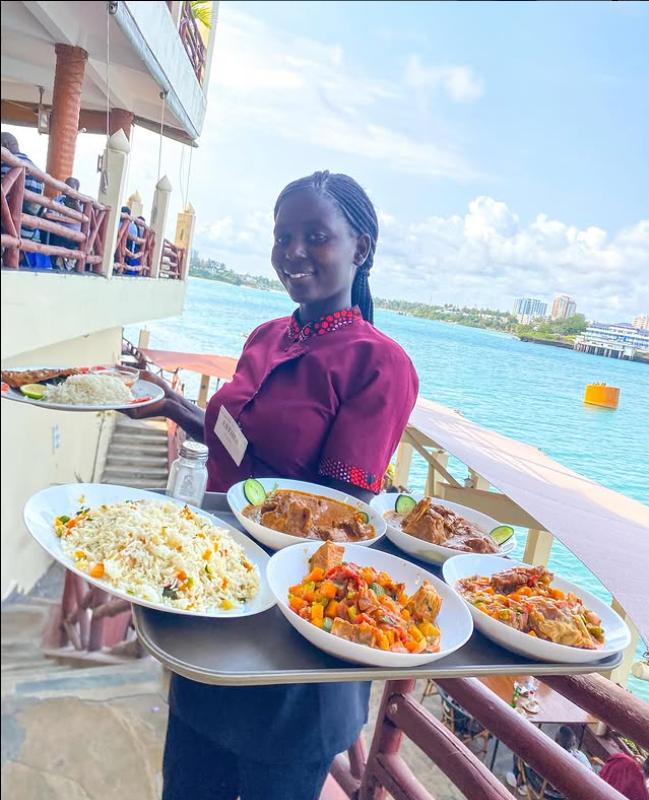
Mwanamke aliyevalia shati la rangi nyekundu anashikilia [cs]trey[cs] yenye visahani na vyakula kama vile wali uliotiwa pilipili hoho, [cs]peas[cs] rojo ya nyama...